Bad Sister (1931 film)

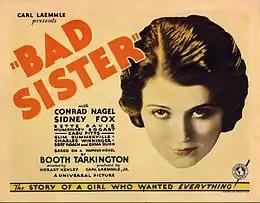
Lobby card, 1931

Bad Sister is a 1931 American pre-Code drama film directed by Hobart Henley. The screenplay by Edwin H. Knopf, Tom Reed, and Raymond L. Schrock is based on the 1913 novel "The Flirt" by Booth Tarkington, which had been filmed in 1916 and 1922.